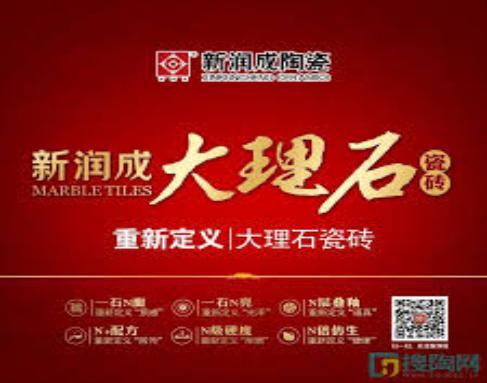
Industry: Others